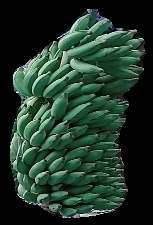
Variety: elakki-bale
Grade: grade1